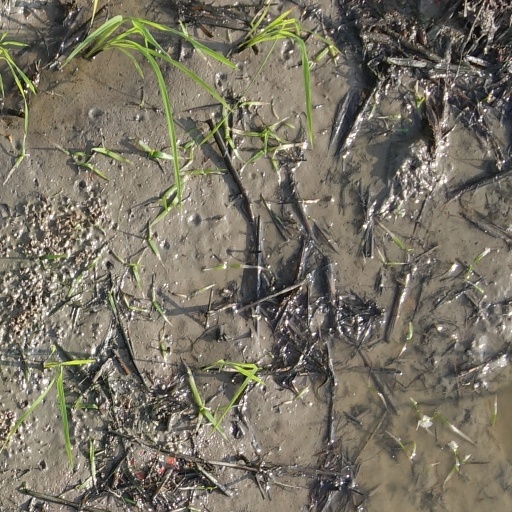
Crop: rice